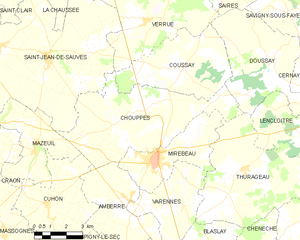
Carte des communes françaises Chouppes